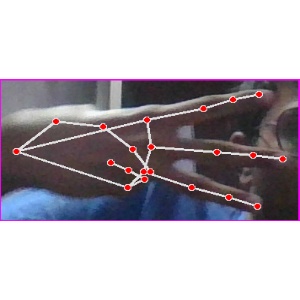
अक्षर: भ